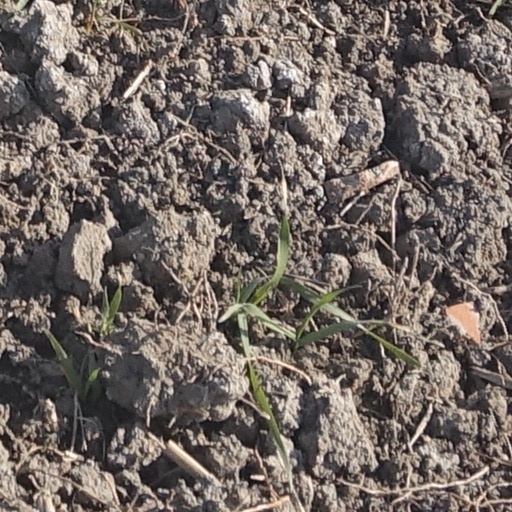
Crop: wheat